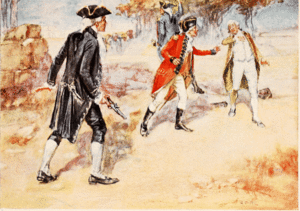
Sir Philip Francis est un politicien et pamphlétaire britannique d'origine irlandaise, qui serait l'auteur des Lettres de Junius et le principal antagoniste de Warren Hastings. Ses accusations contre ce dernier ont conduit à la destitution de Warren Hastings et d'Elie Eley par le Parlement. Il appartenait au parti Whig.